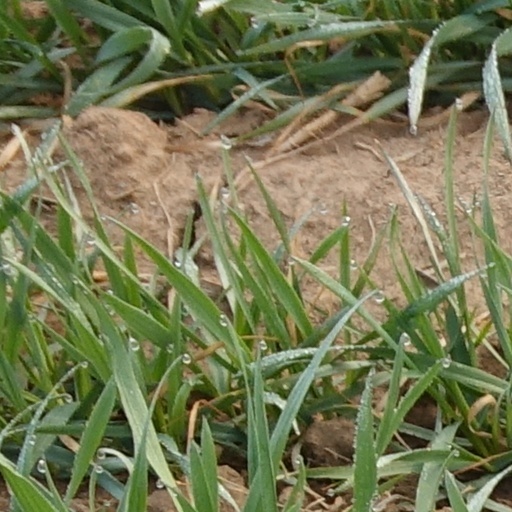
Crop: wheat